Royal Australian Navy Submarine Service

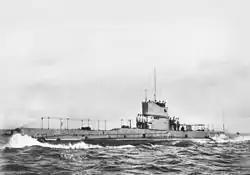
HMAS "AE2"

"AE2" remained in the South Pacific until December 1914, when she was ordered to the Mediterranean to support the British-led operations off the Gallipoli peninsula in Turkey. "AE2" was the first Empire submarine to penetrate the Dardanelles, achieving this task on 25 April 1915 (the day of the first landings at Gallipoli). "AE2" operated in the Sea of Marmora for five days and made four unsuccessful attacks on Turkish ships before being damaged by a Turkish gunboat and scuttled by her crew on 30 April. These attacks are the only occasions an Australian submarine has fired in anger.